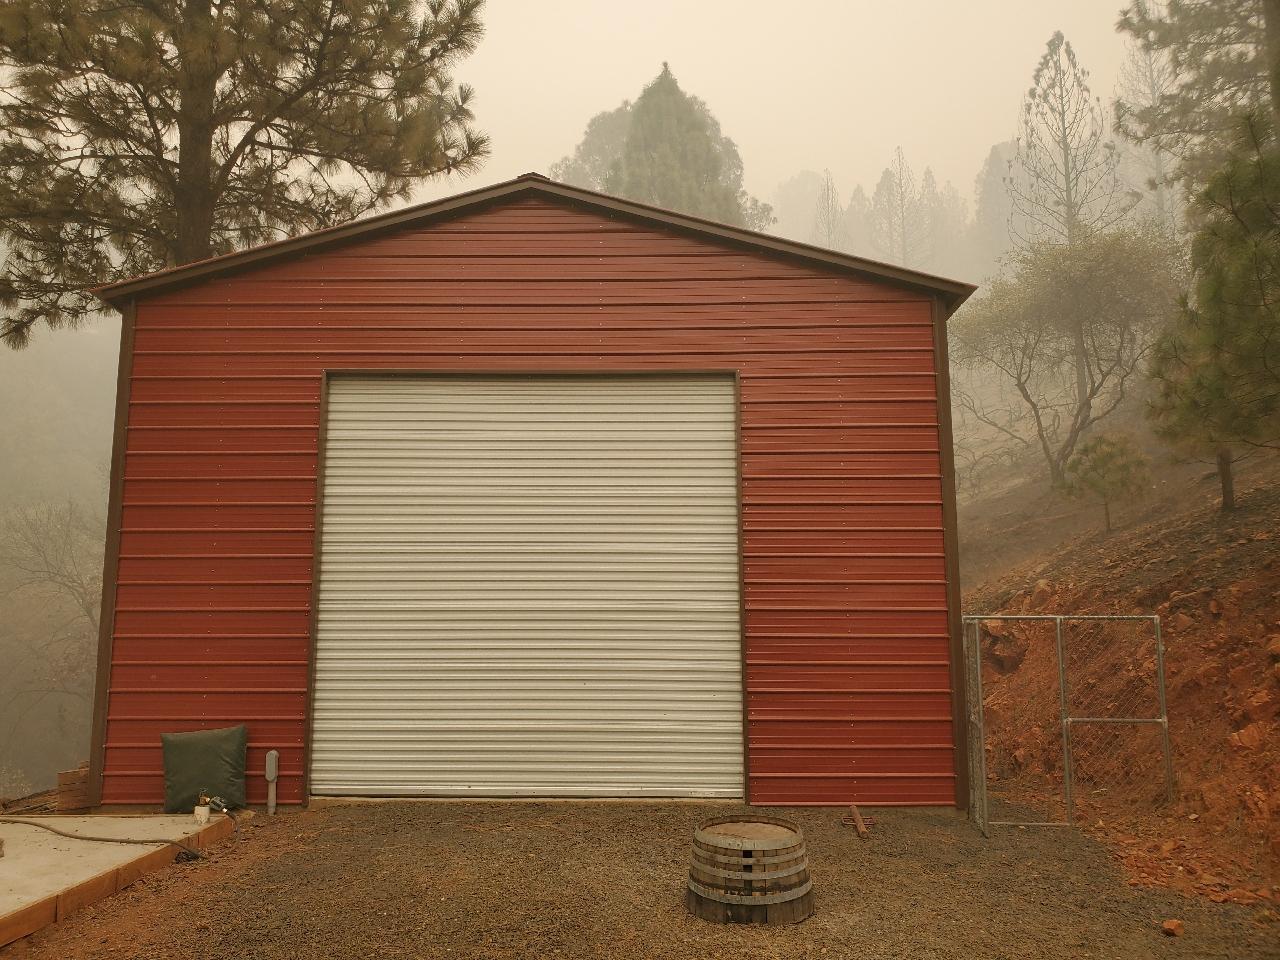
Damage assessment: no_damage